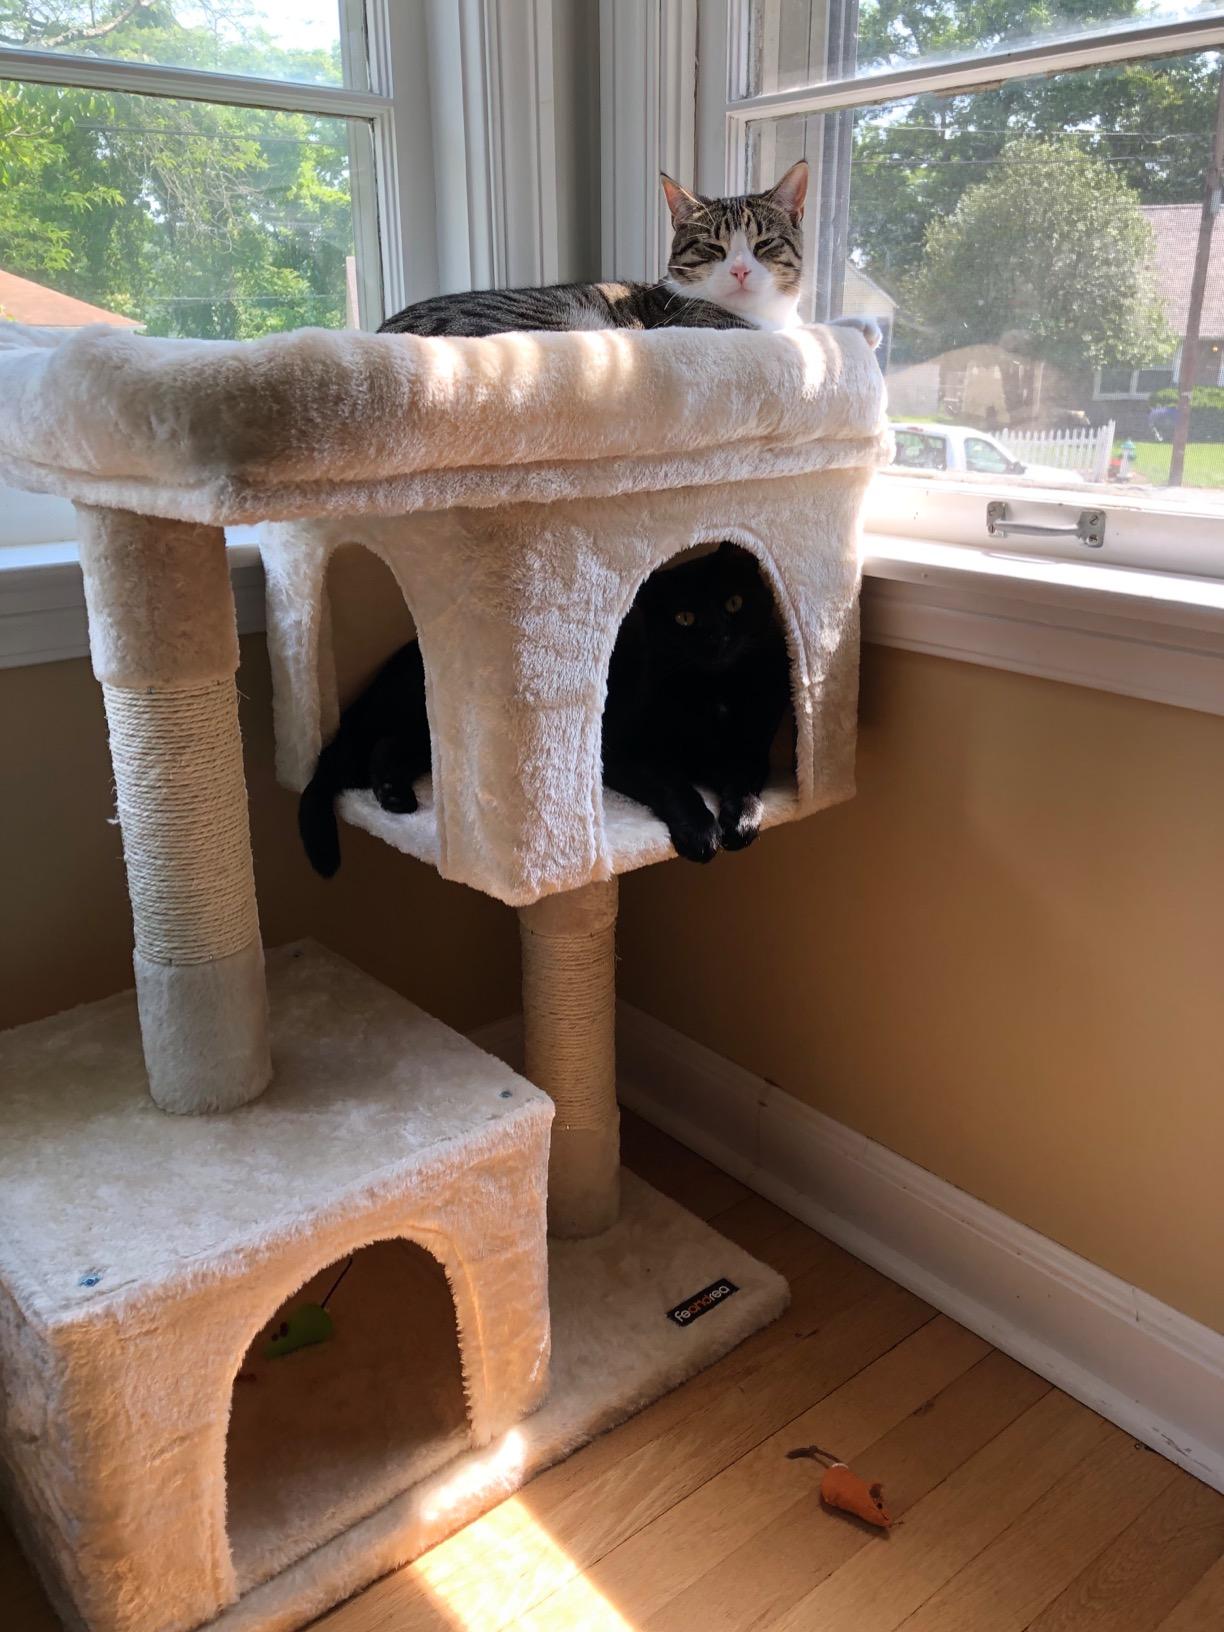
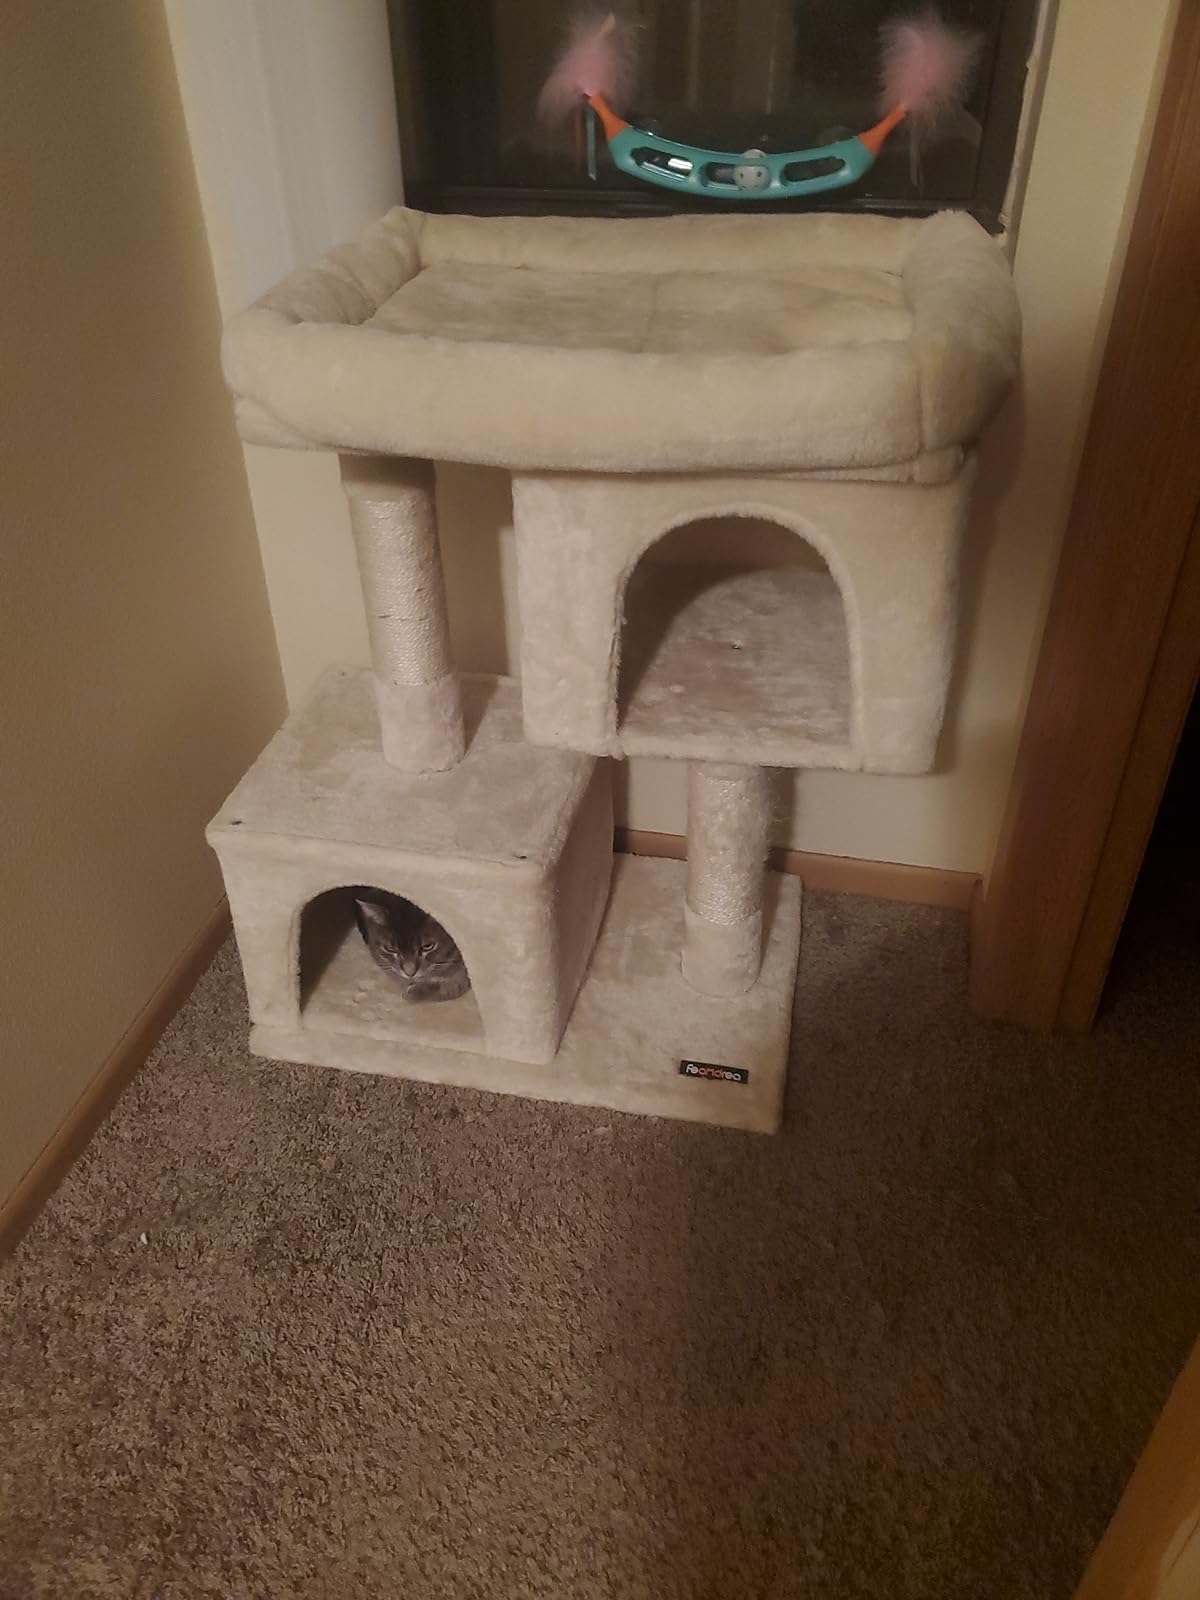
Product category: items_cat tree
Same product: yes